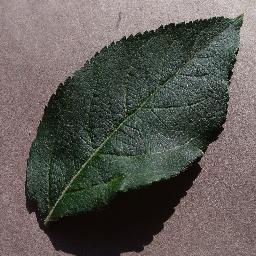
Label: Apple___healthy